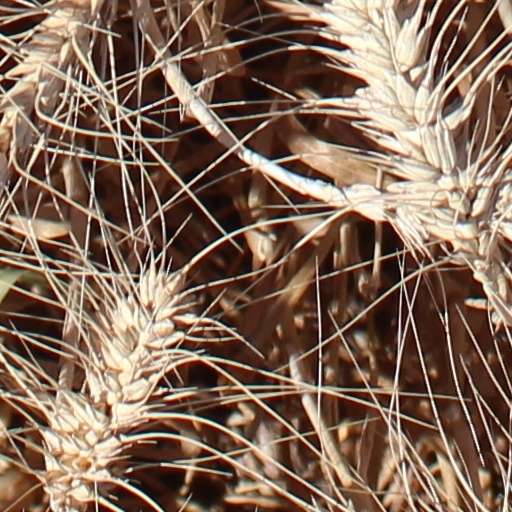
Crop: wheat